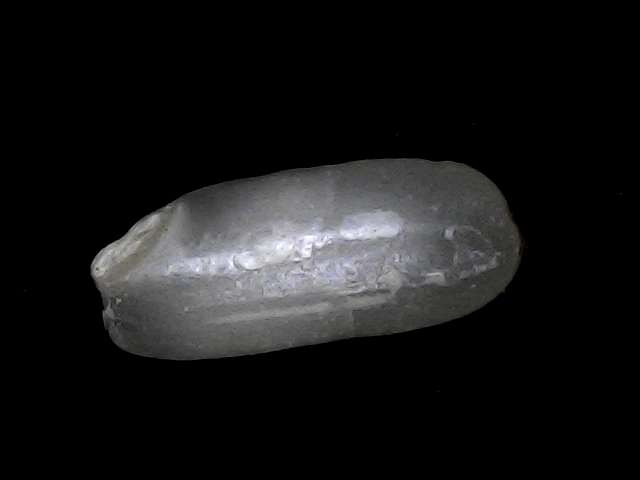
Rice variety: BRRI74